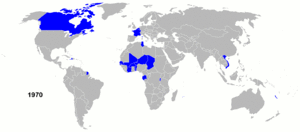
chronologie Francophonie
L’Organisation internationale de la francophonie est une organisation, personne morale de droit international public, créée en 1970, regroupant 88 États ou gouvernements en 2018. Elle a pour mission de promouvoir la langue française et la diversité culturelle et linguistique, de promouvoir la paix, la démocratie et les droits de l’homme, d'appuyer l'éducation et la recherche et de développer la coopération.
La francophonie, également appelé monde francophone ou encore espace francophone désigne l'ensemble des personnes et des institutions qui utilisent le français comme langue de première socialisation, langue d'usage, langue administrative, langue d'enseignement ou langue choisie. La francophonie peut renvoyer tant à l'ensemble des pays francophones qu'à l'ensemble des pays ou régions membres de l'Organisation internationale de la Francophonie. Ces pays parlent majoritairement ou partiellement français mais le français n'est obligatoirement la langue officielle ni sur le plan régional ni sur le plan national.